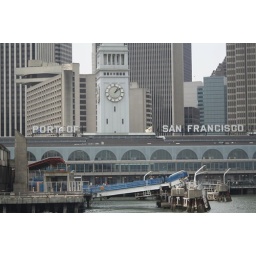
clock tower in S F port